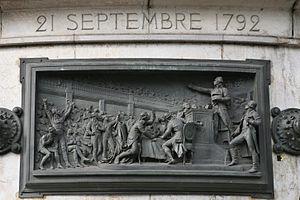
Proclamation de l'abolition de la royauté (1792-09-21), haut-relief en bronze de Léopold Morice, Monument à la République, Place de la République, Paris, 1883
La proclamation de l'abolition de la royauté est un événement de la Révolution française qui s'est déroulé le 21 septembre 1792 lors de la première séance de la Convention nationale, au cours de laquelle les députés ont proclamé l'abolition de la royauté en France. Elle marquait ainsi la fin de près de huit siècles de monarchie ininterrompue et la naissance de la République.
Le Monument à la République, dit aussi Statue de la République, est un ensemble statuaire monumental, œuvre de Léopold Morice. Inaugurée en 1883 sur la place de la République à Paris, en France, elle représente une allégorie de la République.